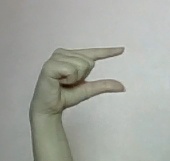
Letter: dal